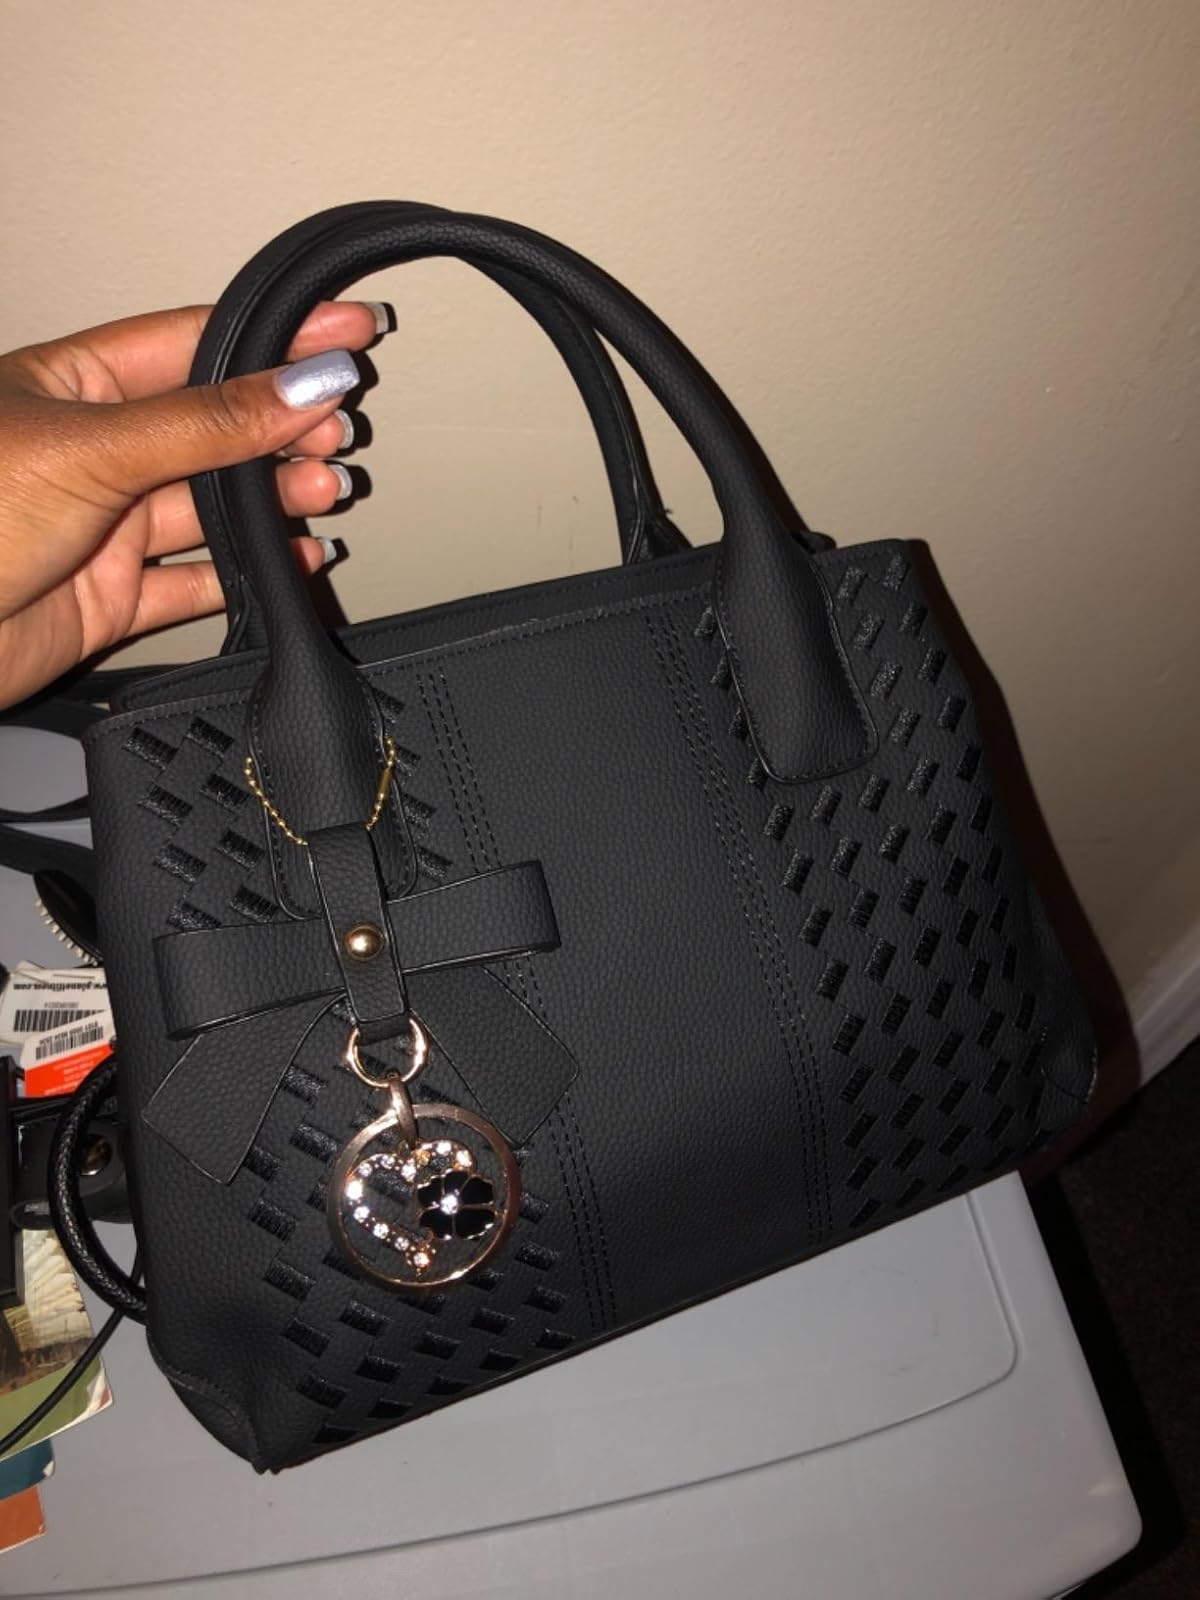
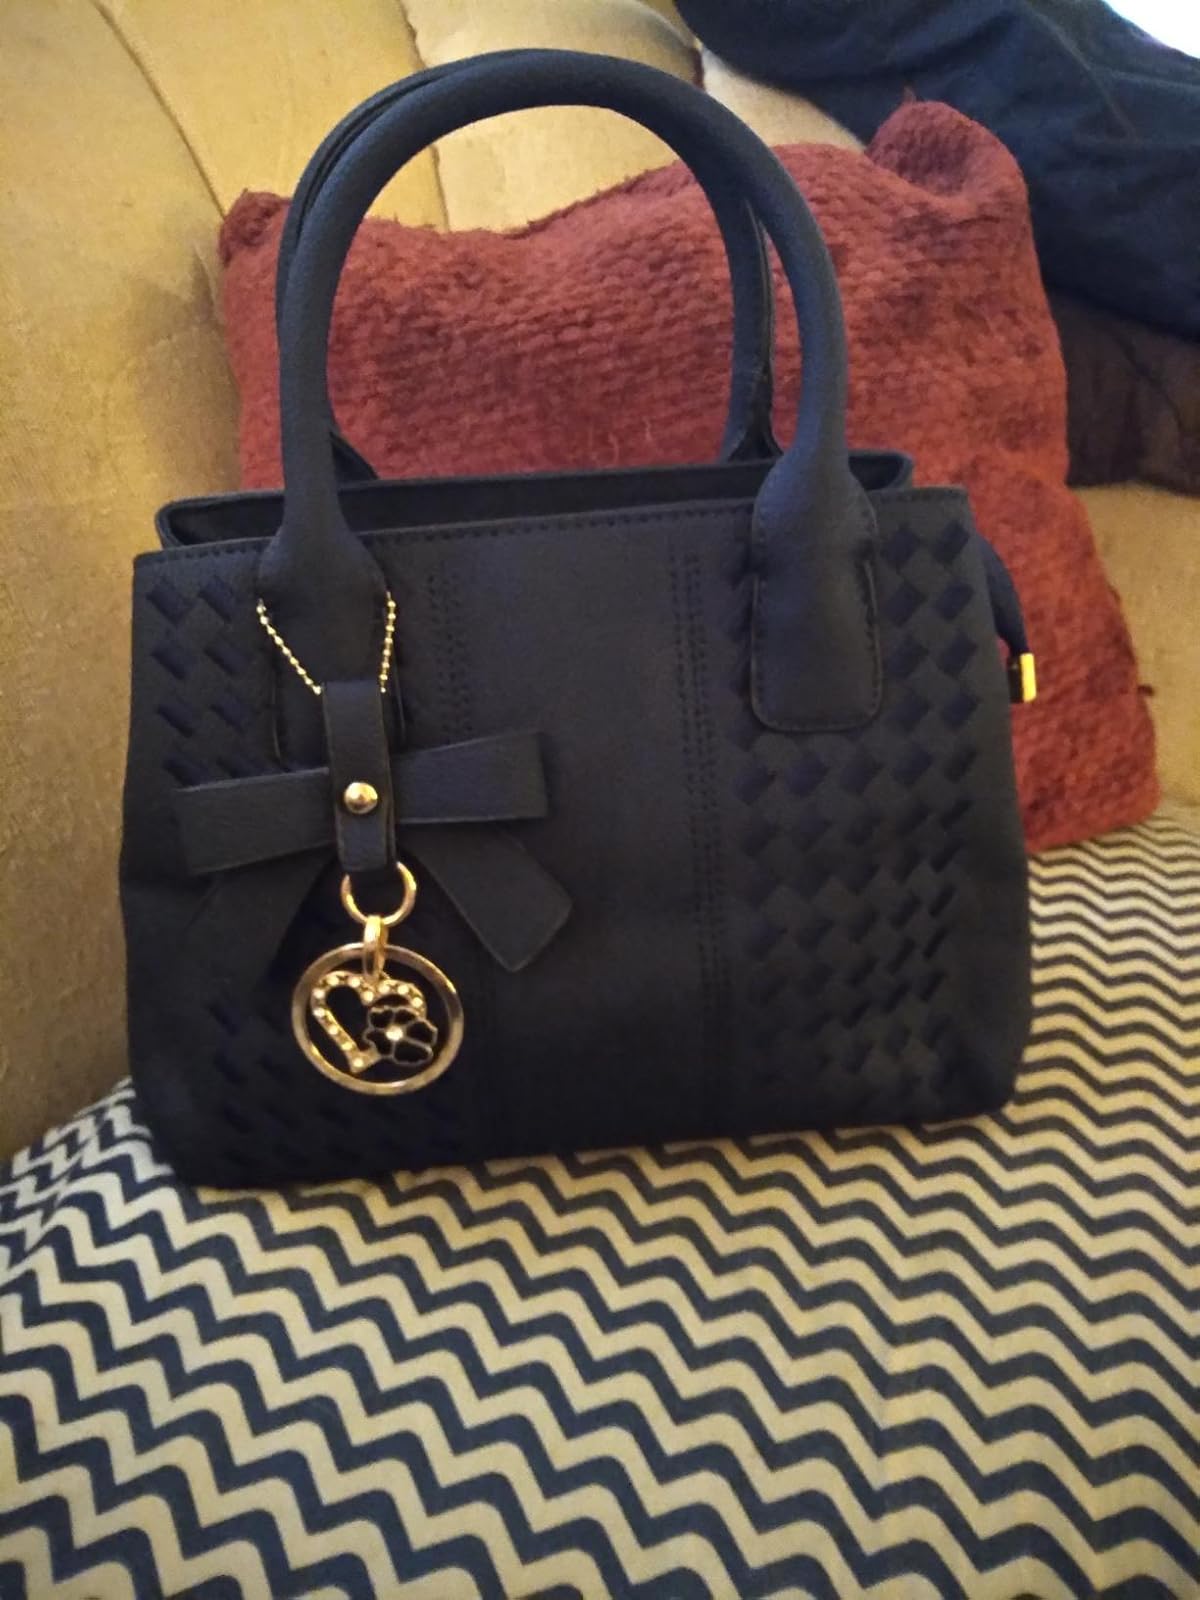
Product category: accessories_handbag
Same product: yes